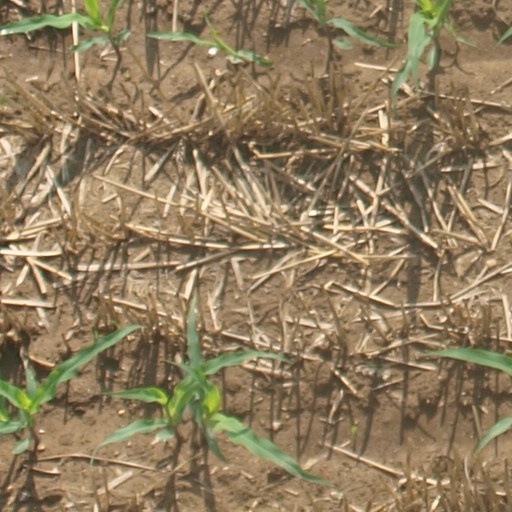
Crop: maize; corn